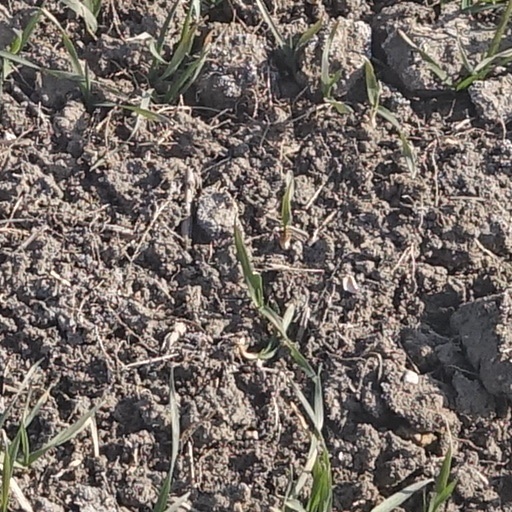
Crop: wheat